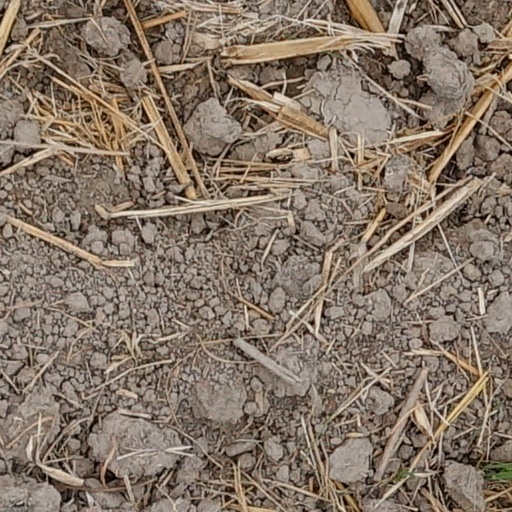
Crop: wheat